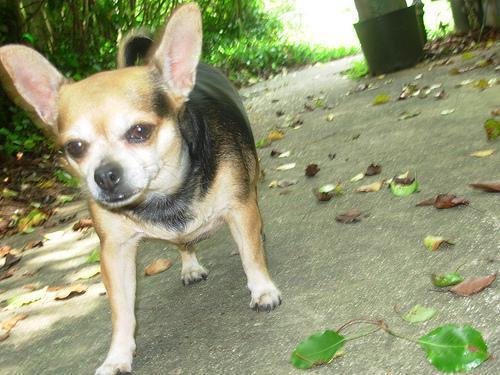
Chihuahua